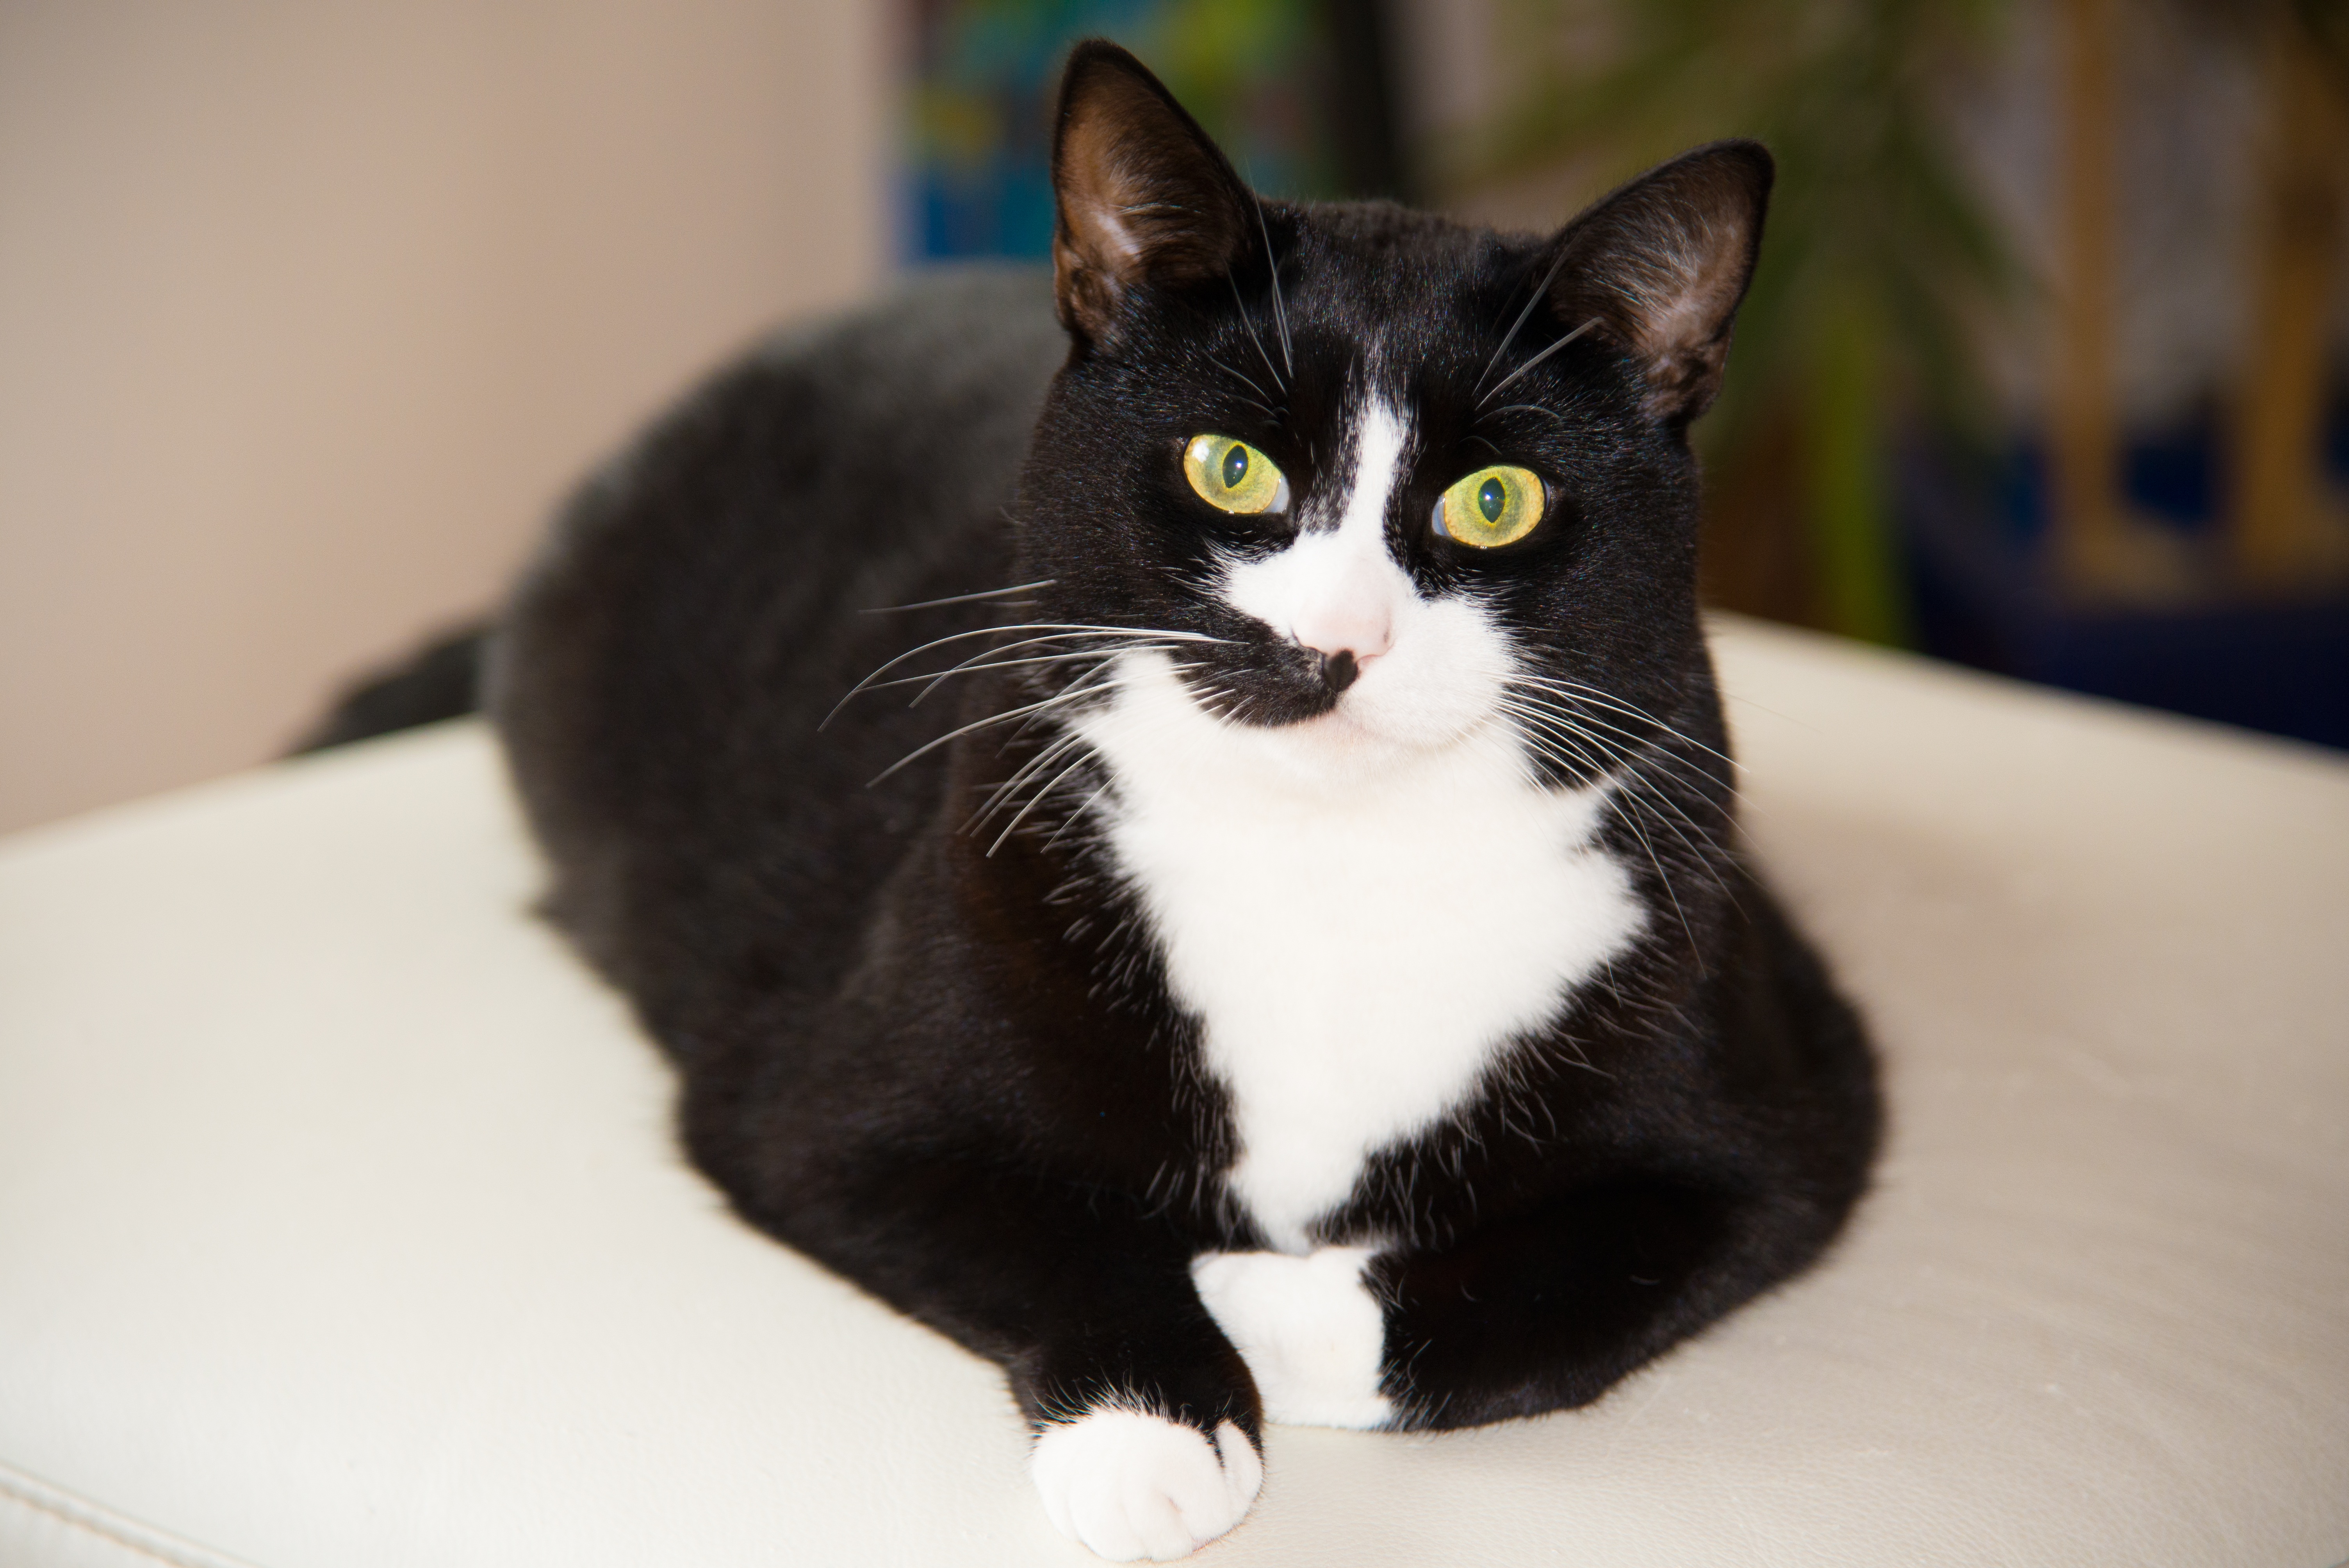
black and white, cat, mammal, black cat, black, nose, whiskers, vertebrate, domestic cat, european shorthair, small to medium sized cats, cat like mammal, domestic short haired cat